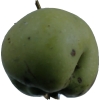
Label: Apple 12